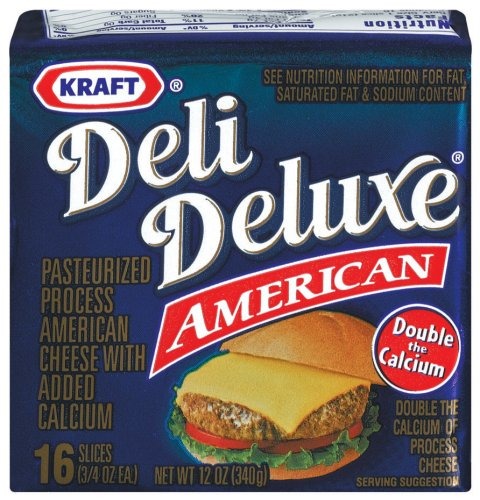
Item Name: Kraft Deli Deluxe: American Slices Cheese, 12 Ounce
Product Description: Grocery
Value: 12.0
Unit: Fl Oz

Price: 5.98